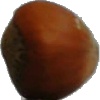
Label: Nut Forest 1